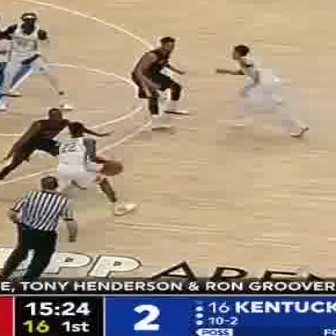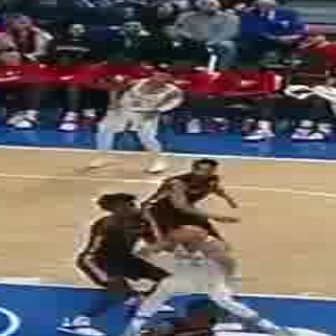
  Please identify the target specified by the bounding box [213,43,306,136] in the first image and locate it in the second image. Return the coordinates in [x_min,y_min,x_max,y_max] format.
Answer: [85,69,186,170]